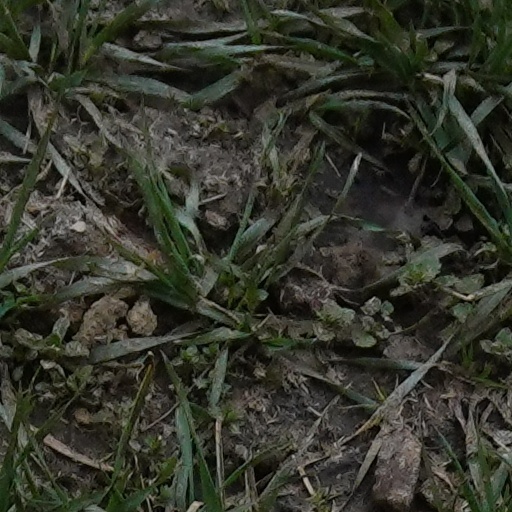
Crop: wheat